Jan Josef Horemans the Younger

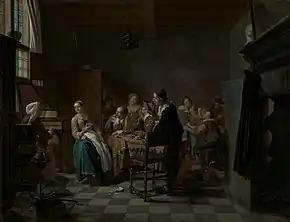
The new song

Jan Josef Horemans the Younger (baptised 15 January 1714 – 9 February 1792) was an 18th-century Flemish painter. He is mainly known for his genre scenes but also painted harbor views, equestrian paintings, portraits and still lifes.